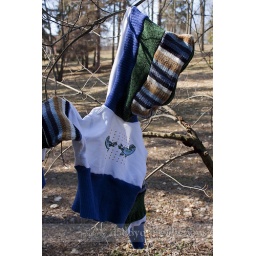
Upcycled Hoodie Cardigan in blue green white lizard